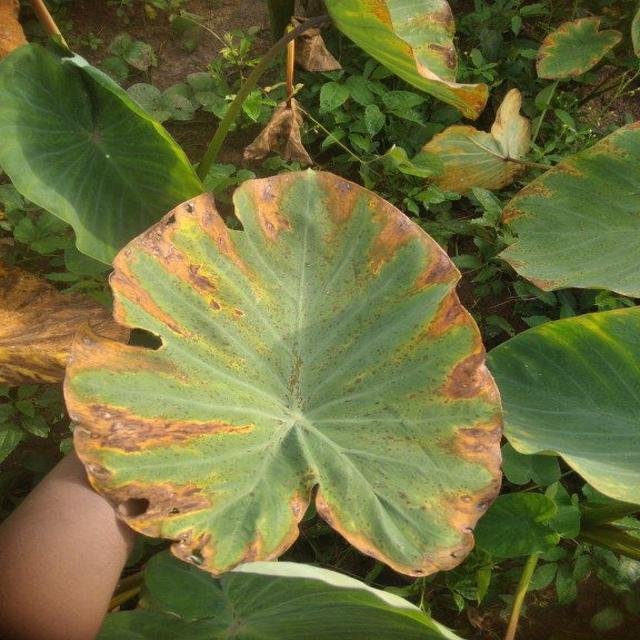
Label: Mid_Blight